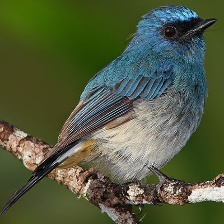
Species: INDIGO FLYCATCHER
Scientific name: EUMYIAS INDIGO